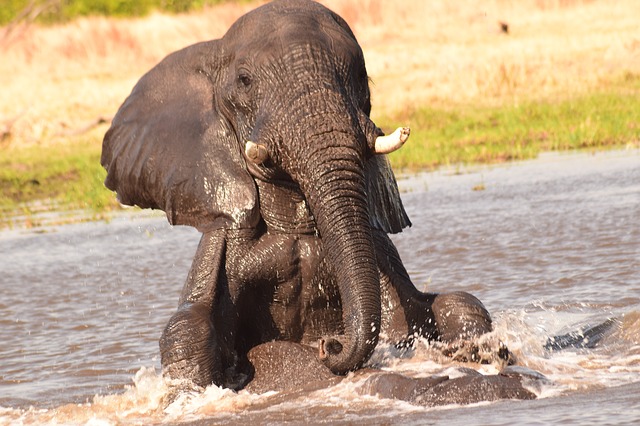
Label: elephant